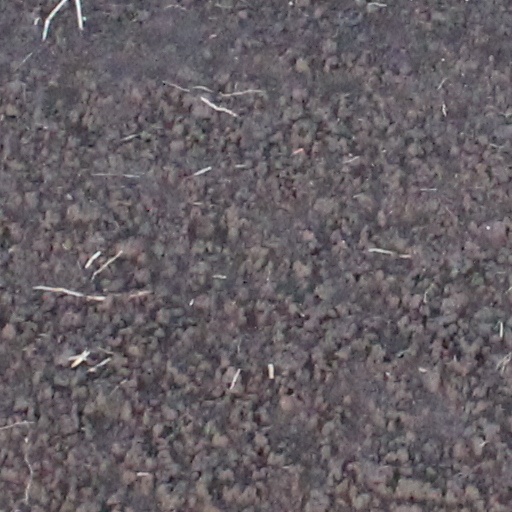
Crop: wheat